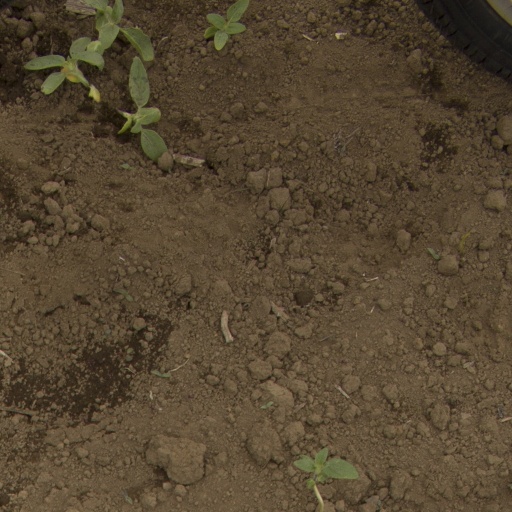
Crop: Jerusalem artichoke